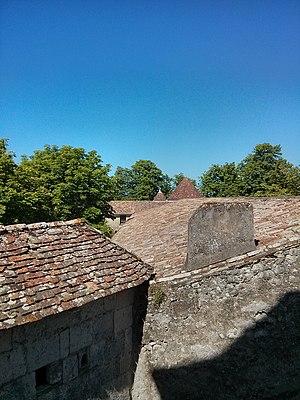
La vue depuis la tour de Montaigne (2eme étage). La tour au fond est la tour de sa femme.
Le château de Montaigne se situe sur la commune de Saint-Michel-de-Montaigne, dans le département français de la Dordogne. C'est une maison forte du XIVᵉ siècle, qui fut la demeure familiale du philosophe et penseur de la Renaissance, Michel de Montaigne. La Tour de la librairie est classée Monument historique par arrêté du 28 mars 1952 alors que le reste du château est inscrit par arrêté du 29 octobre 2009.